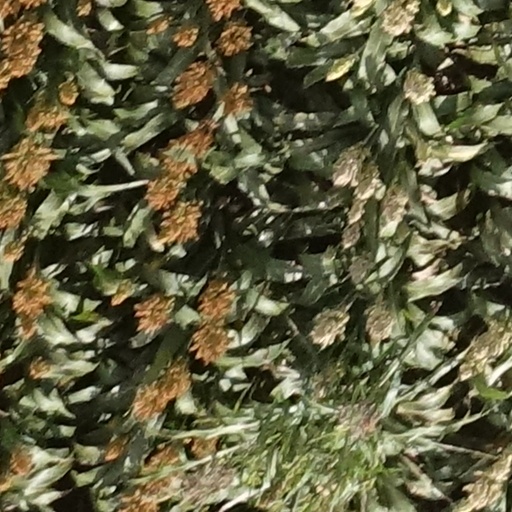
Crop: sorghum